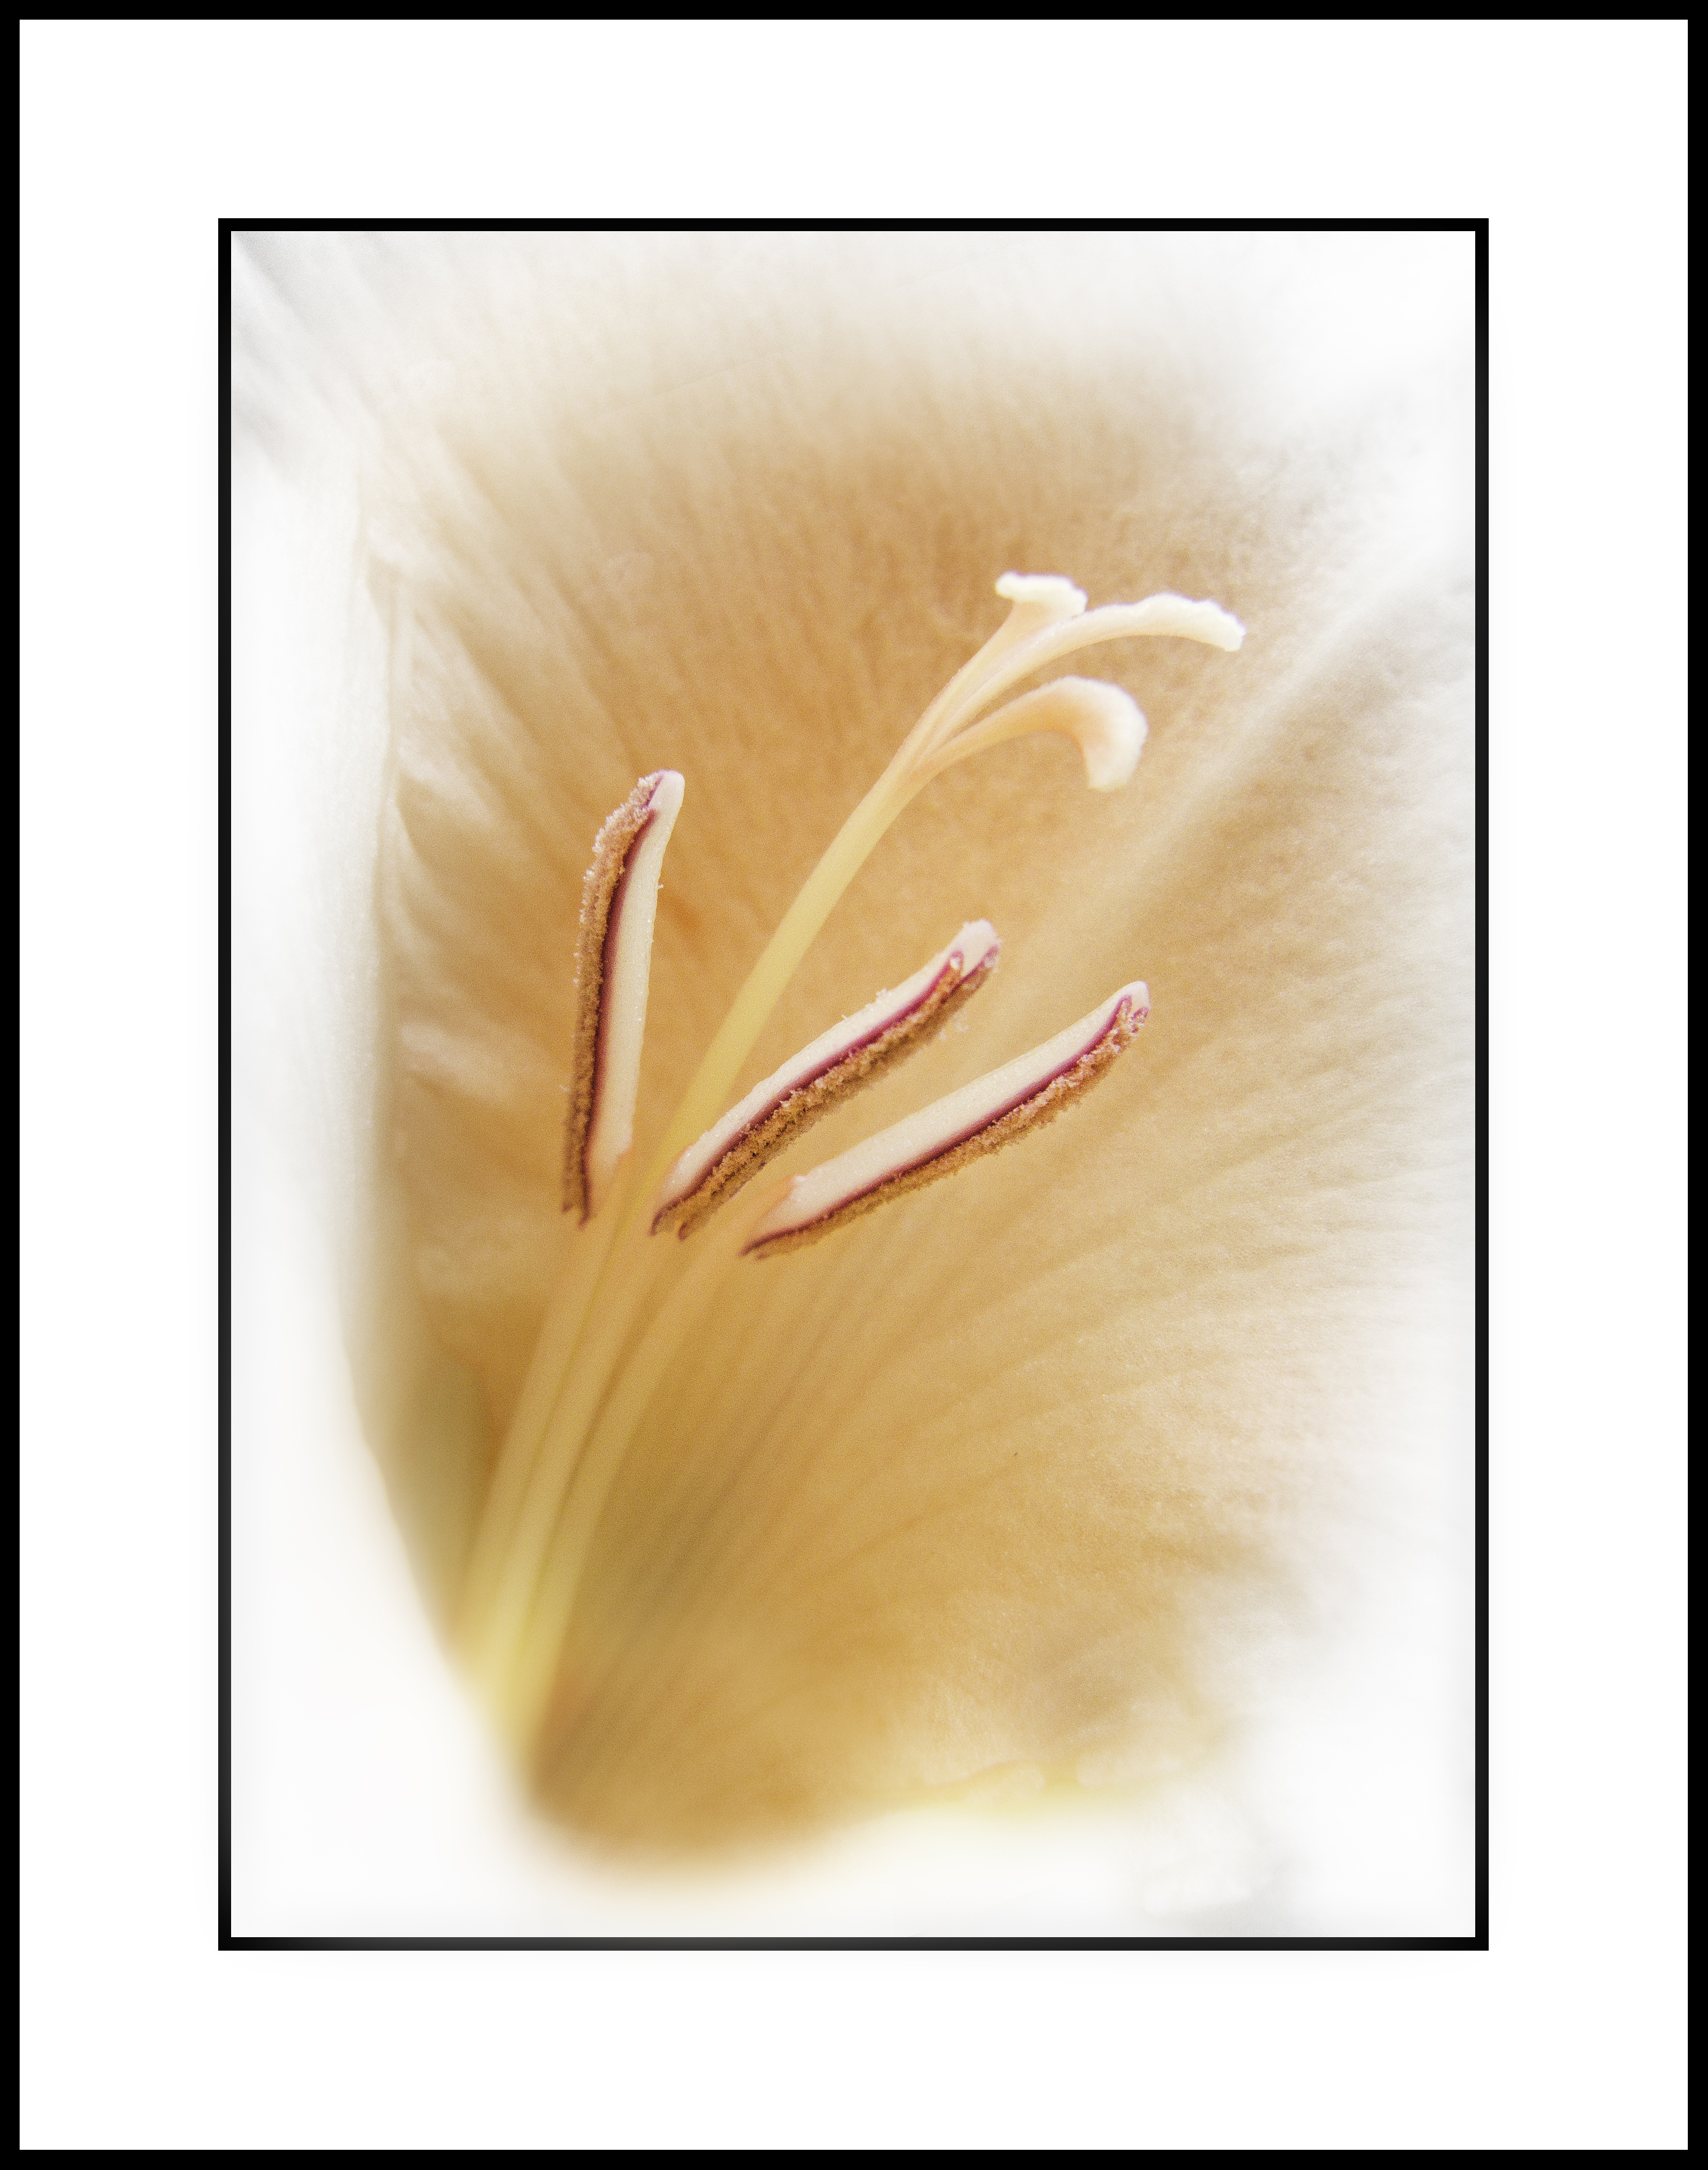
hand, flower, petal, bloom, home, heart, orange, red, macro, garden, human body, text, gardening, vivid, eye, bright, stamen, organ, horticulture, modern art